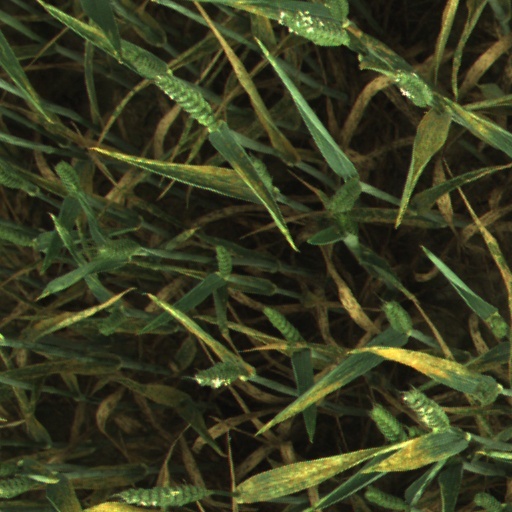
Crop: wheat